ZSU-57-2

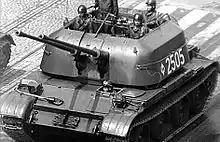
Polish ZSU-57-2 on a street.

Poland received its 129 ZSU-57-2s between 1957 and 1961. They were also offered a production license for twin S-68 AA autocannons, but declined it. Eventually, Poland replaced all its ZSU-57-2s with ZSU-23-4s. Seven Polish ZSU-57-2s are preserved, one at the Lubuskie Military Museum in Drzonów, one in Wicko Morskie, the largest anti-aircraft artillery firing range in Poland, one at the Land Forces Museum in Warsaw, one at the History and Tradition of Suvalkai Soldiers Museum in Suwalszczyzna, one in Koszalin and two at the Polish Army Museum in Warsaw.